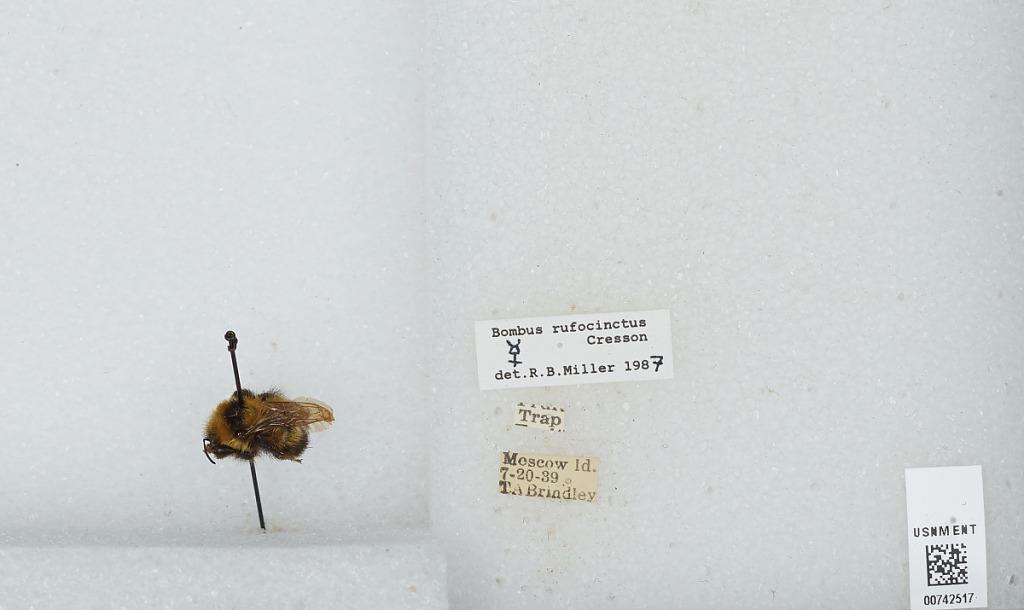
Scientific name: Bombus (Cullumanobombus) rufocinctus Cresson
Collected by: T. Brindley
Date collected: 1939-7-20
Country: United States
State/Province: Idaho
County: Latah
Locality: Moscow
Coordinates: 46.73, -117
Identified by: Miller, R. B.